Battle of Flores (1592)

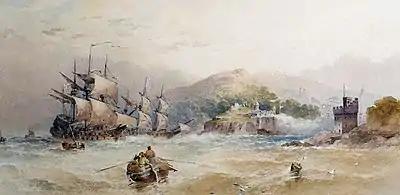
The arrival of the Great Carrack 'Madre de Dios' at Dartmouth Harbour, 18th Sept 1592, 19th century illustration.

"Madre de Deus" entered Dartmouth harbor on 7 September, towering over the other ships and the town's small houses as it sailed by. The only vessel guarding the great ship was "Roebuck", as the other vessels had slipped off to Portsmouth to sell off some of the plunder. Nothing like "Madre" had ever been seen in England - the frame from the beakhead to the stern was long. The breadth at the broadest deck, was just over and her draft was at her arrival in Dartmouth. Her several decks; consisted of a main orlop, three main decks, and a forecastle and a spar deck of two floors each. The length of the keel was , the main-mast was , and its circumference at the partners was just over . The main-yard was long.